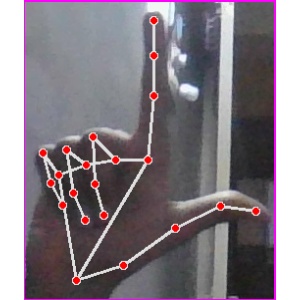
अक्षर: ल